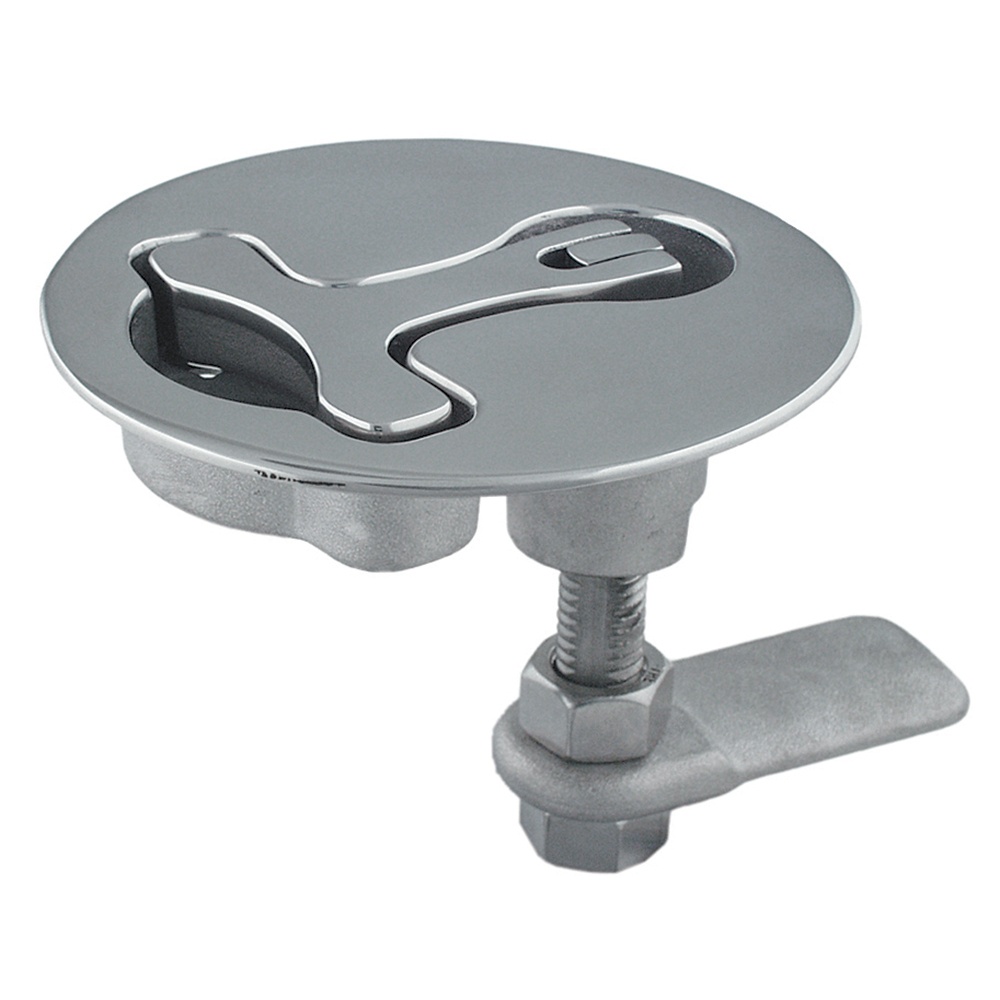
TACO Latch-tite Lifting Handle - 3" Round - Stainless Steel [F16-3000]
Latch-tite™ Lifting Handle - 3" Round - Stainless Steel Stainless Steel Type 316 Deluxe Polished Latch-tite™ handles have been designed to provide high performance, trouble free use in the most hostile conditions. The latches and all shafts and tongues are made from cast type 316 stainless steel. Round design enhance any marine craft. Latches can be installed vertically or horizontally, making them ideal for any opening. The Latch-tite™series is for applications that require a heavy-duty, high performance construction and high quality appearance. Features: Cast stainless steel Deluxe polish finish Unique patented stainless steel shaft with bushing and twin Nitrile “O” rings for greater protection against water penetration Over center anti-rattle handles provide quiet operation Concealed fasteners Mold plugs available upon request for boat builders Specifications: Dimensions: 3" Diameter Edge Thickness: 3/32" Adjust Depth: 2-7/8" Hole Size: 2-9/16" Overall Depth: 3-13/16" Screw: #8 This product may not be returned to the original point of purchase. Please contact the manufacturer directly with any issues or concerns.
Brand: TACO Marine
Category: Hardware > Hardware Accessories > Hardware Fasteners > Nails > Boat Nails